The Naturalist on the River Amazons

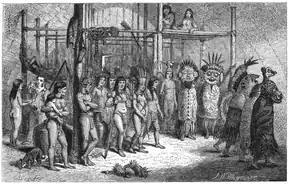
"Masked-dance and wedding-feast of Tucuna Indians" by Josiah Wood Whymper

There are 39 illustrations, some of animals and plants, some of human topics such as the "Masked-dance and wedding-feast of Tucuna Indians", which is signed by Josiah Wood Whymper. Some illustrations including "Turtle Fishing and Adventure with Alligator" are by the German illustrator Johann Baptist Zwecker; some, such as "Bird-Killing Spider (Mygale Avicularia) Attacking Finches" are by E.W. Robinson; others by the zoological artist Joseph Wolf.